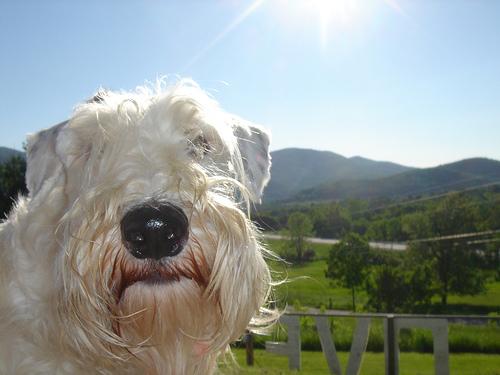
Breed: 211-n000058-Sealyham_terrier